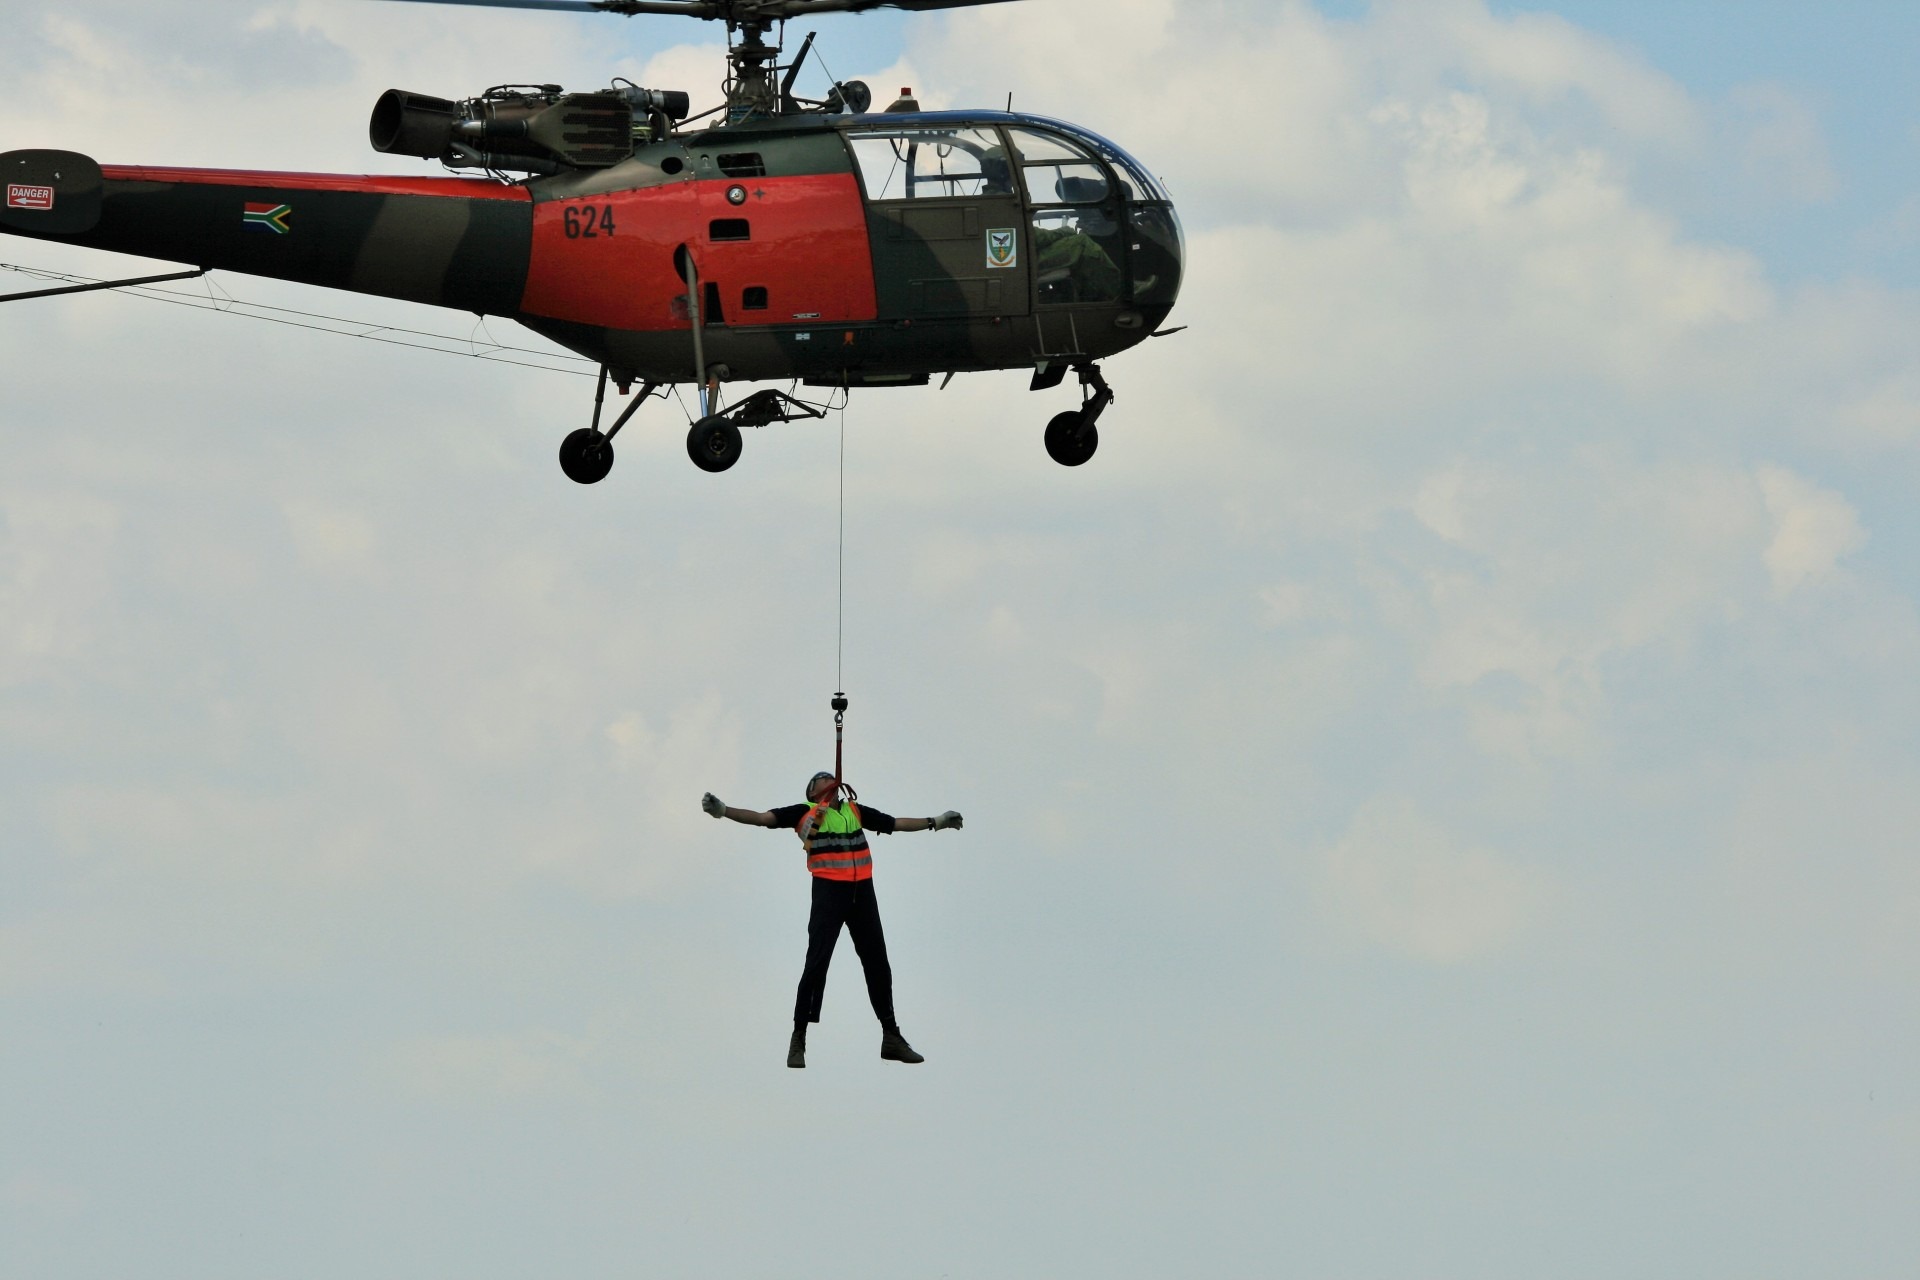
man, airplane, aircraft, vehicle, aviation, flight, helicopter, display, rotorcraft, air show, air force, atmosphere of earth, helicopter rotor, military helicopter, hoisting, south african air force museum, alouette iii